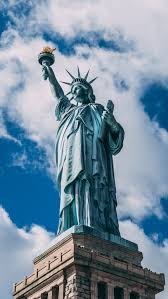
Landmark: Statue of Liberty